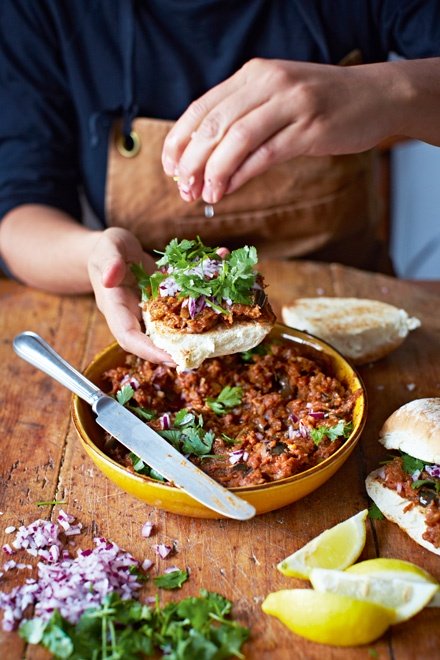
Dish: pav_bhaji